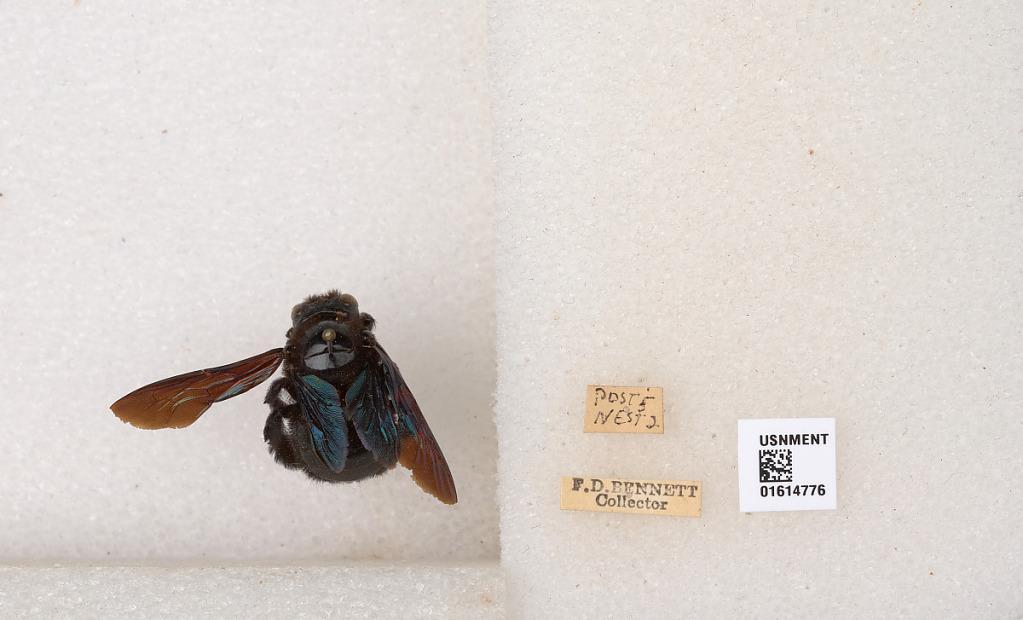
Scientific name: Xylocopa
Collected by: F. Bennett